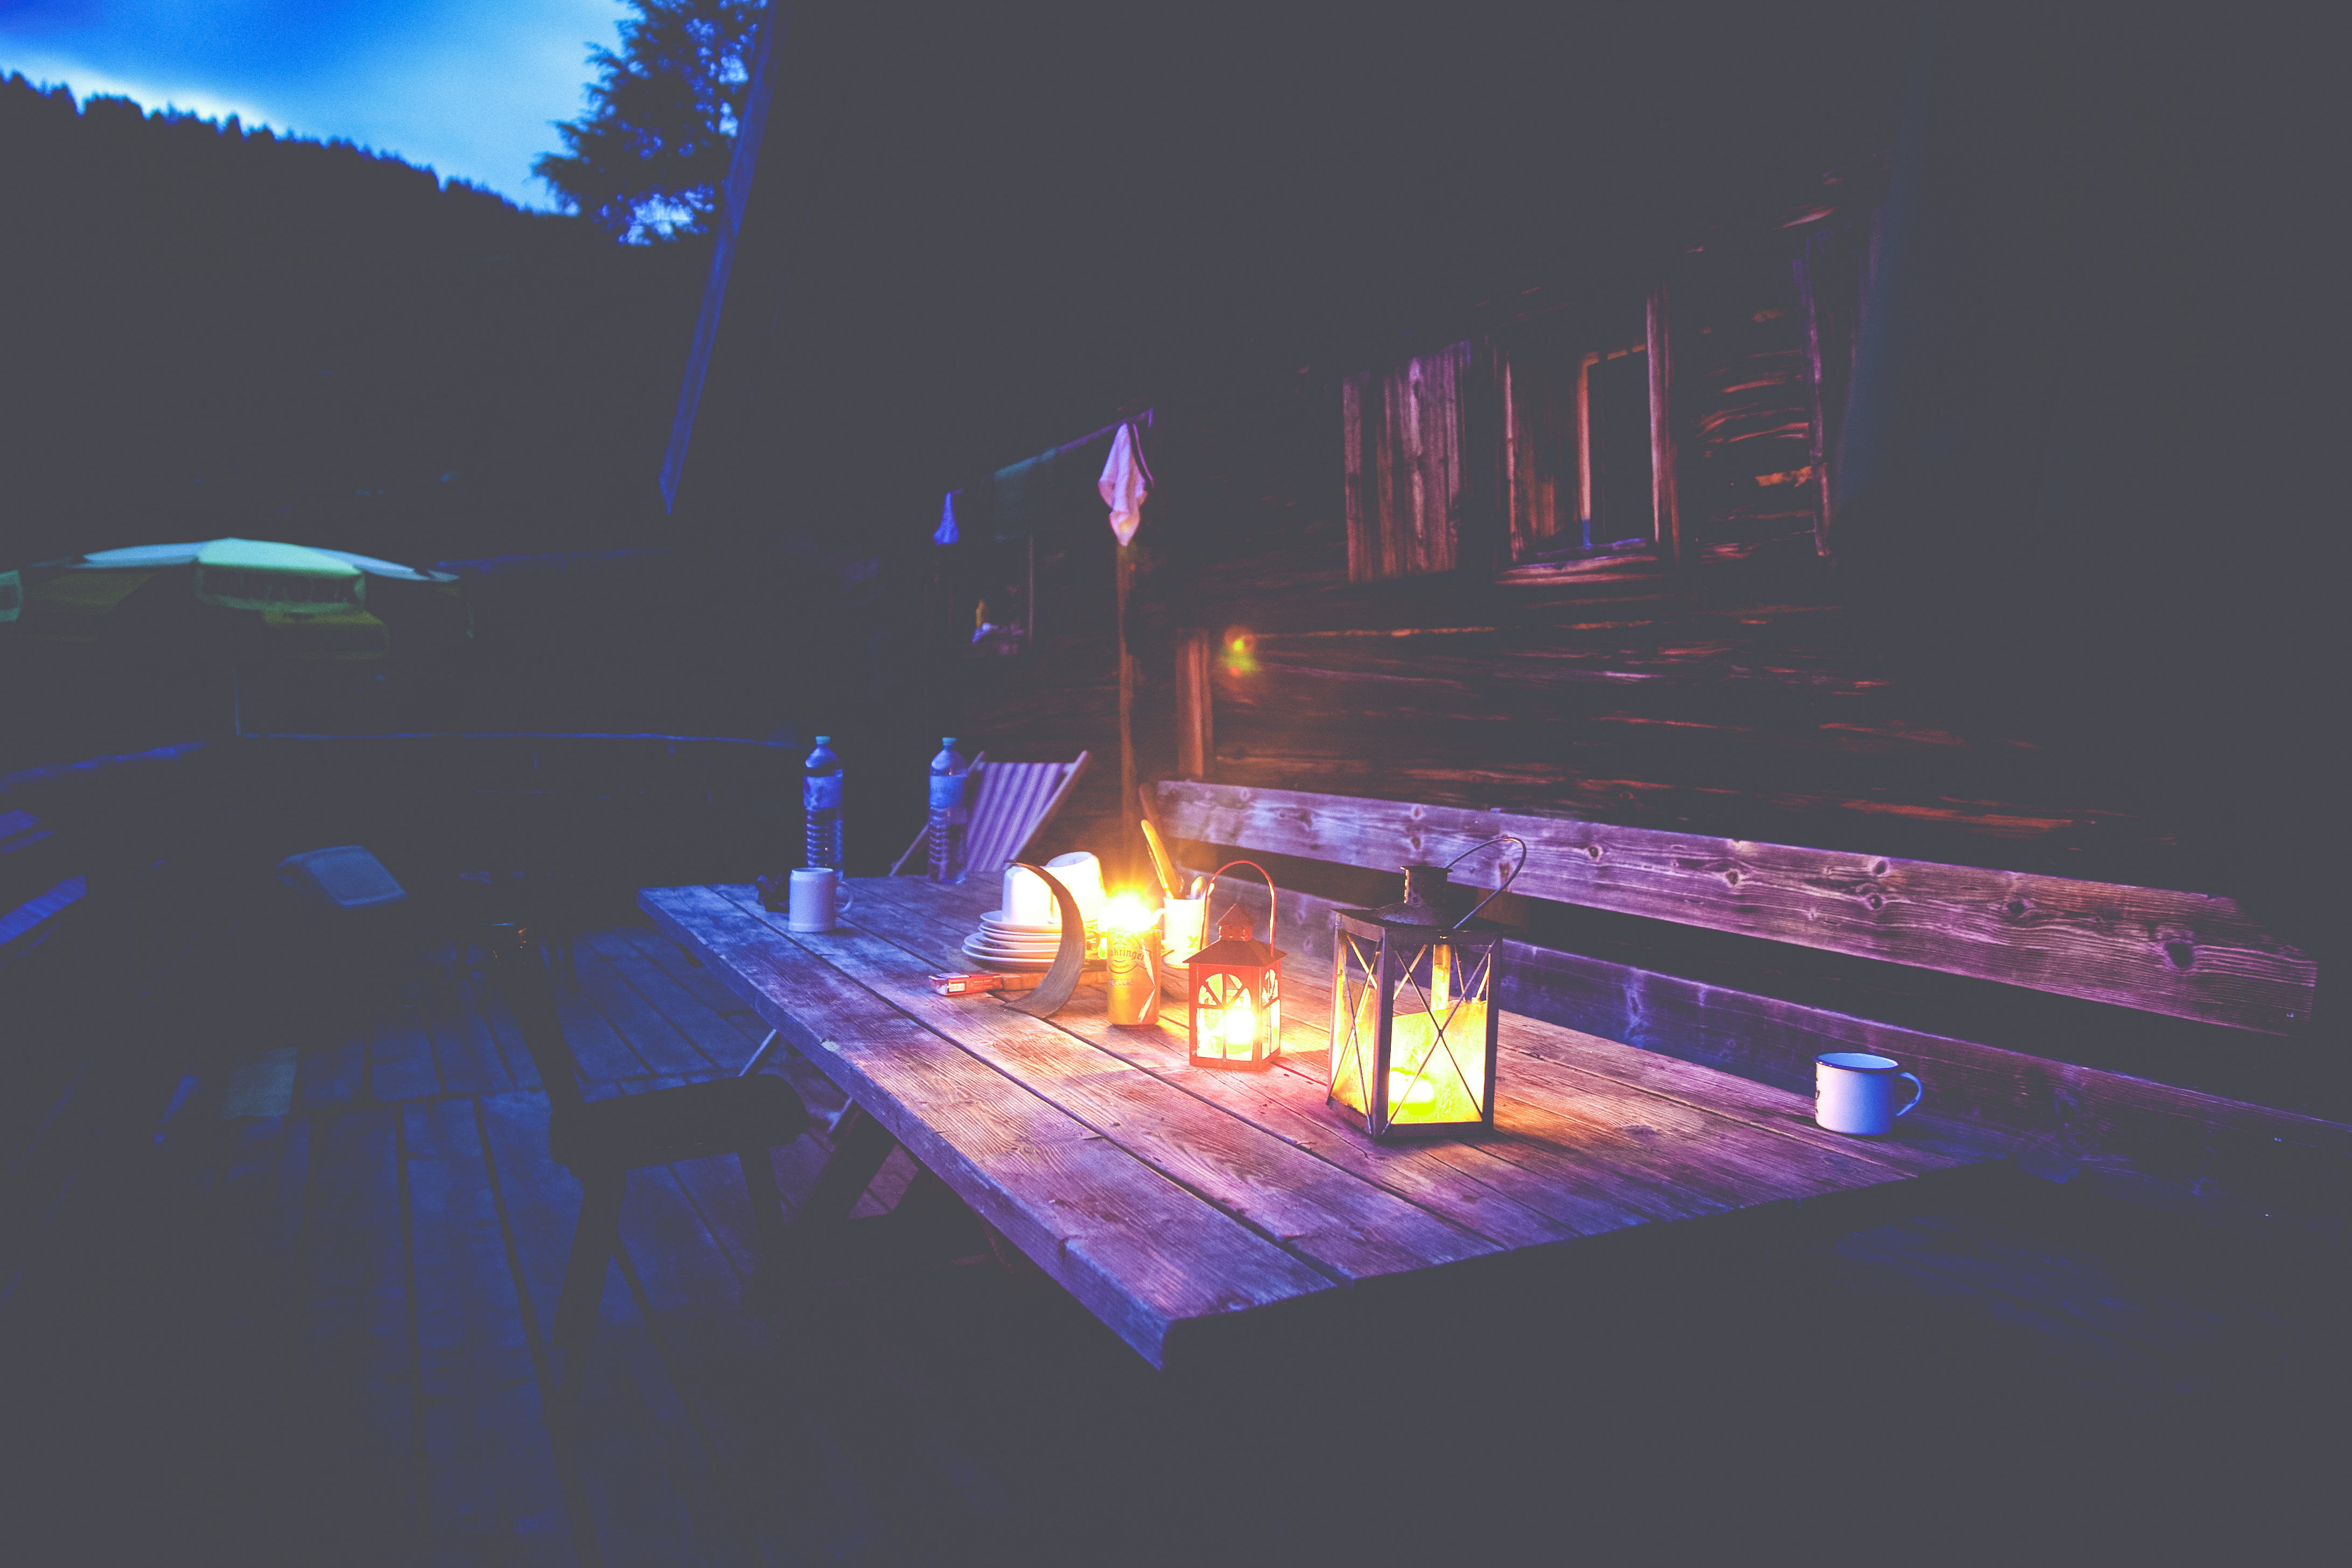
table, light, night, chair, lantern, cottage, illustration, cups, lamps, mugs, screenshot, geological phenomenon, public domain images